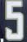
Number: 5